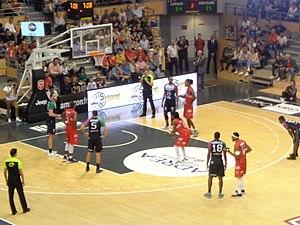
Match de Pro A entre l'Elan Chalon et Boulazac au Colisée de Chalon-sur-Saône.
Mykal Reginald Riley, né le 14 juillet 1985 à Pine Bluff, dans l'Arkansas, est un joueur américain de basket-ball. Il évolue au poste d'ailier.